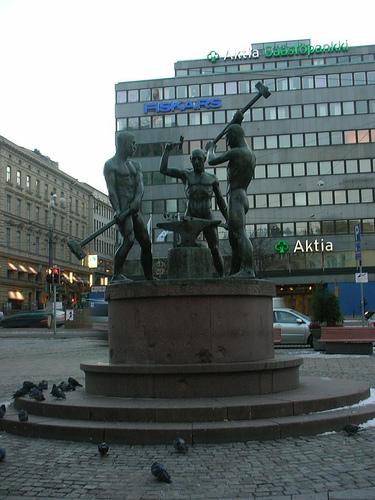
Weather: rain or strom